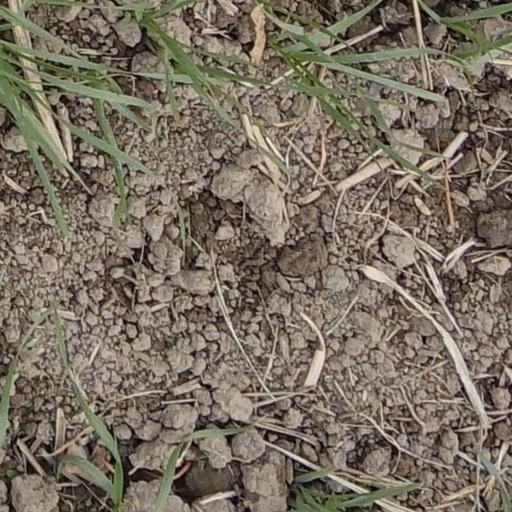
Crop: wheat